Telly Hughes

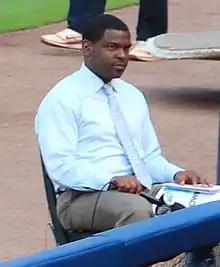
Telly Hughes in 2014

Telly Hughes is an American television sports personality and Big Ten Network host.